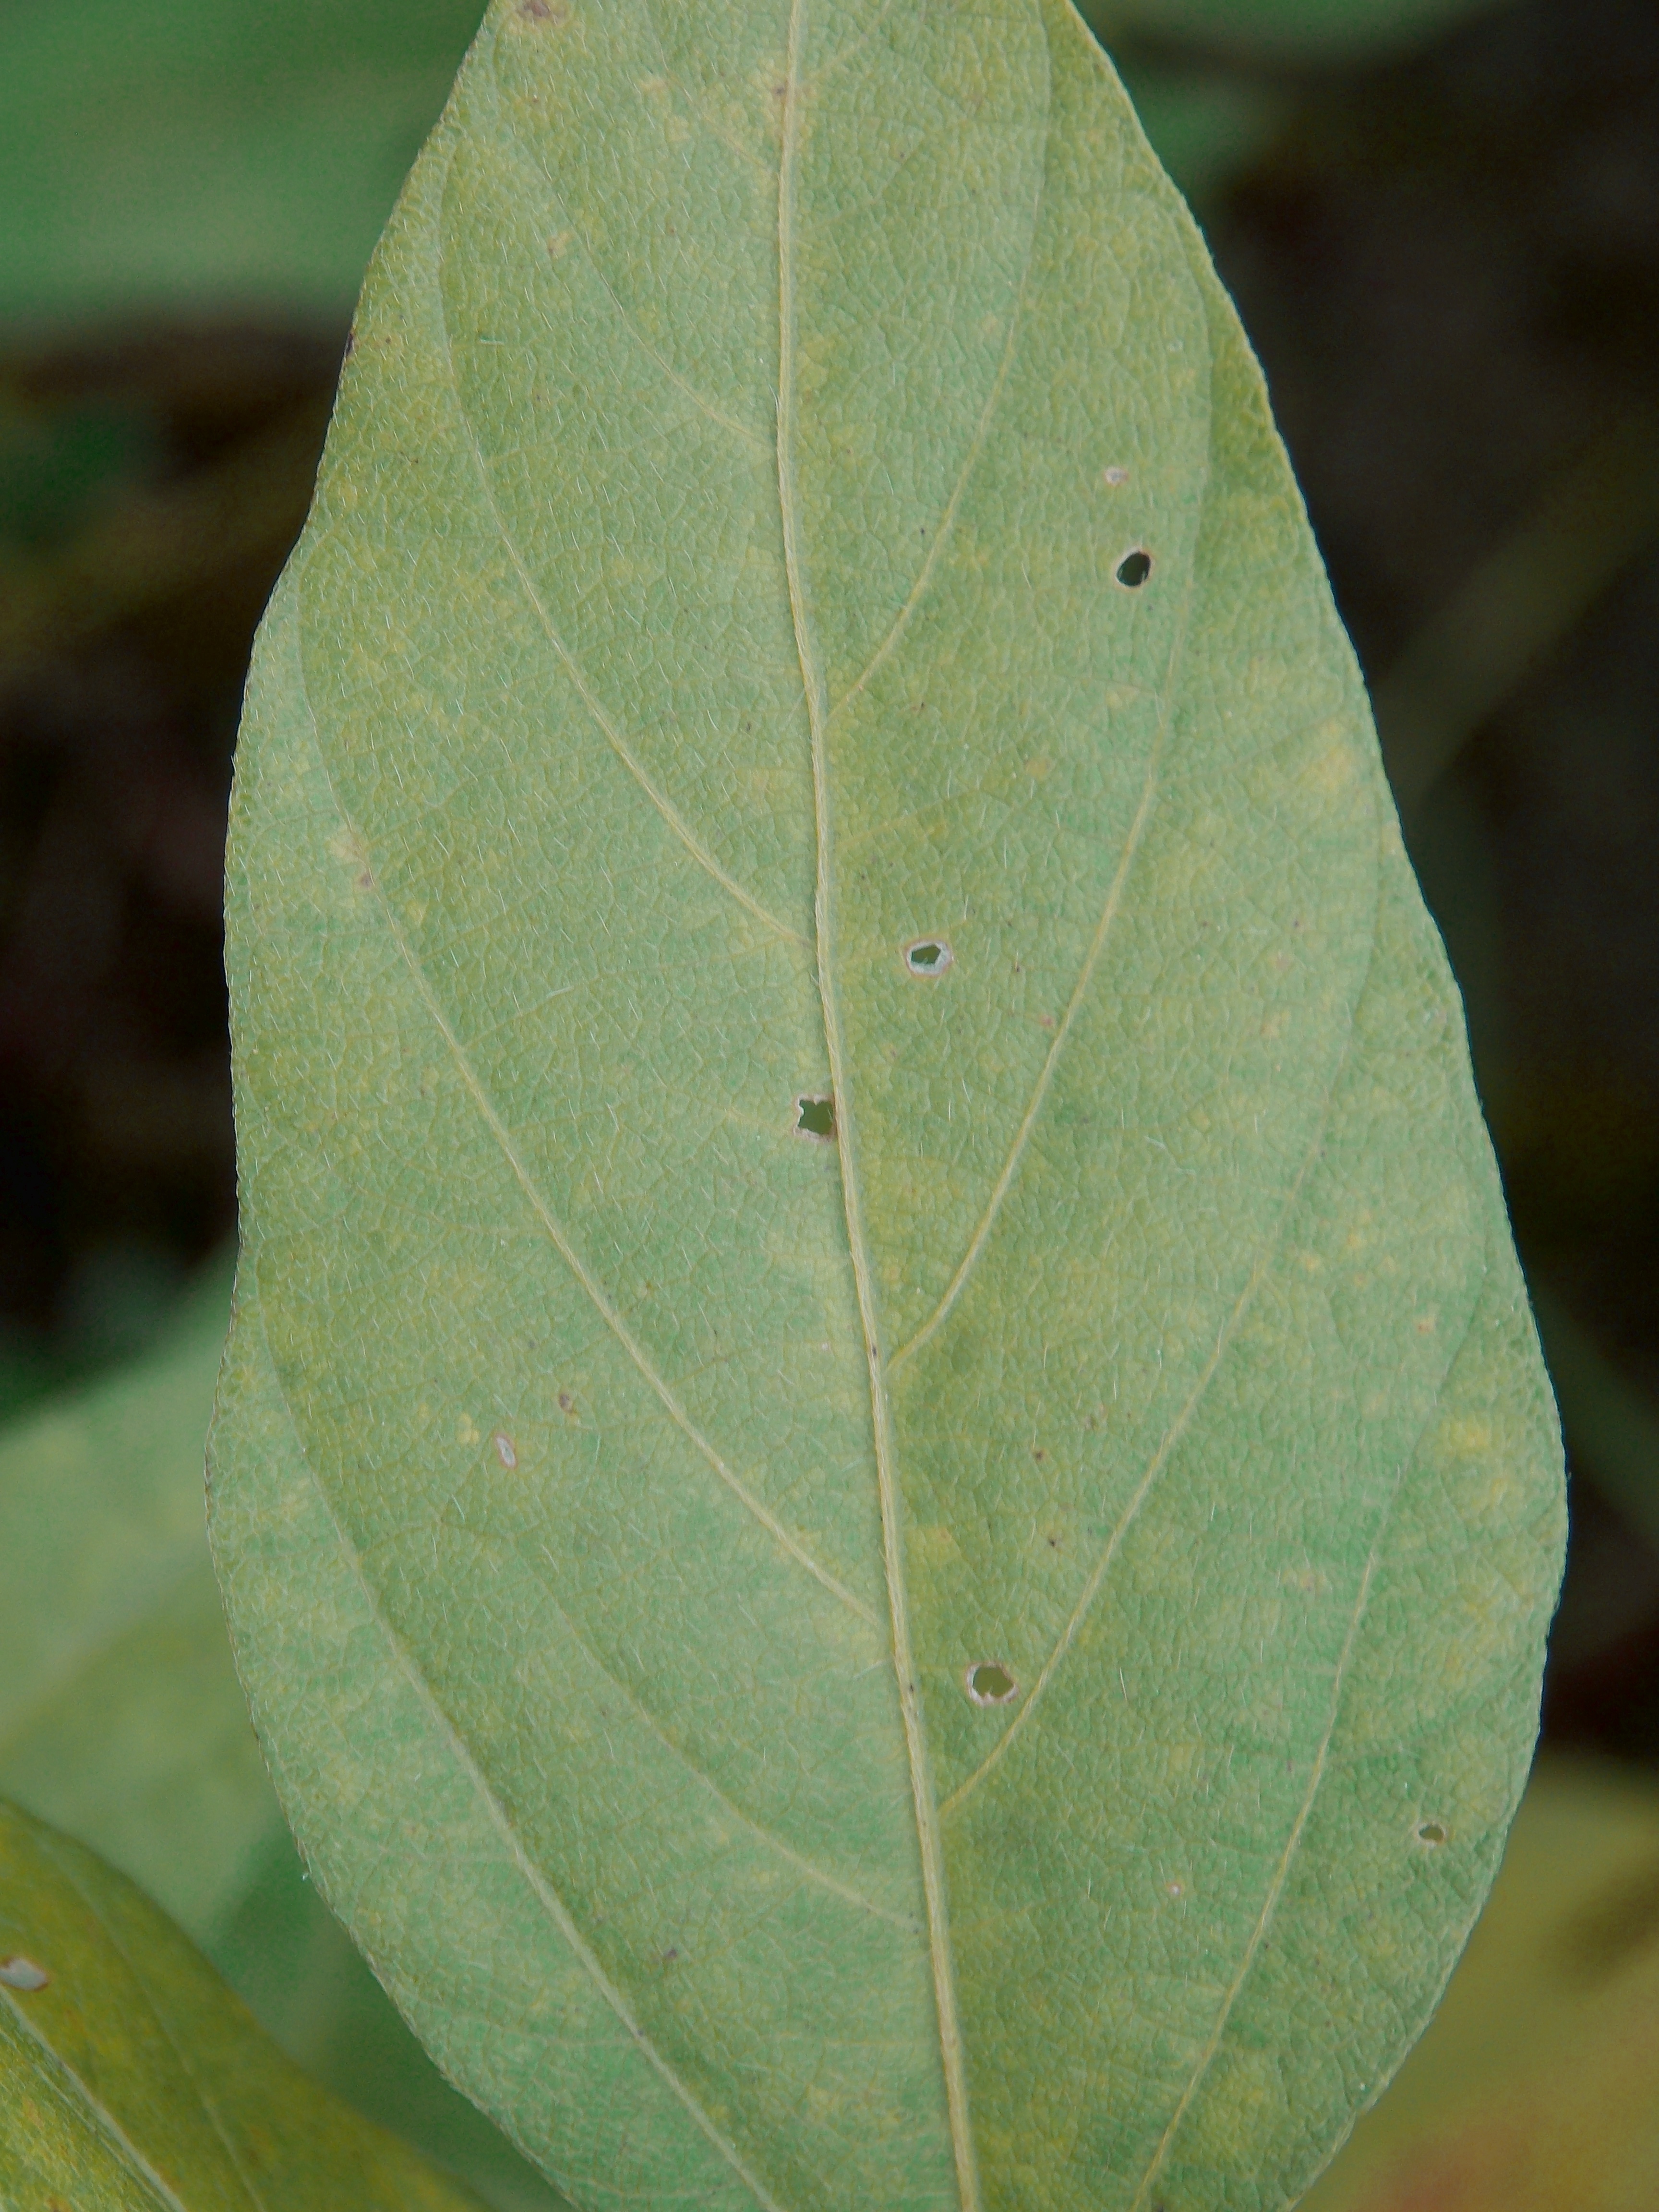
Label: Healthy